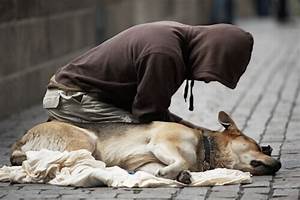
Label: cane